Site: saxony
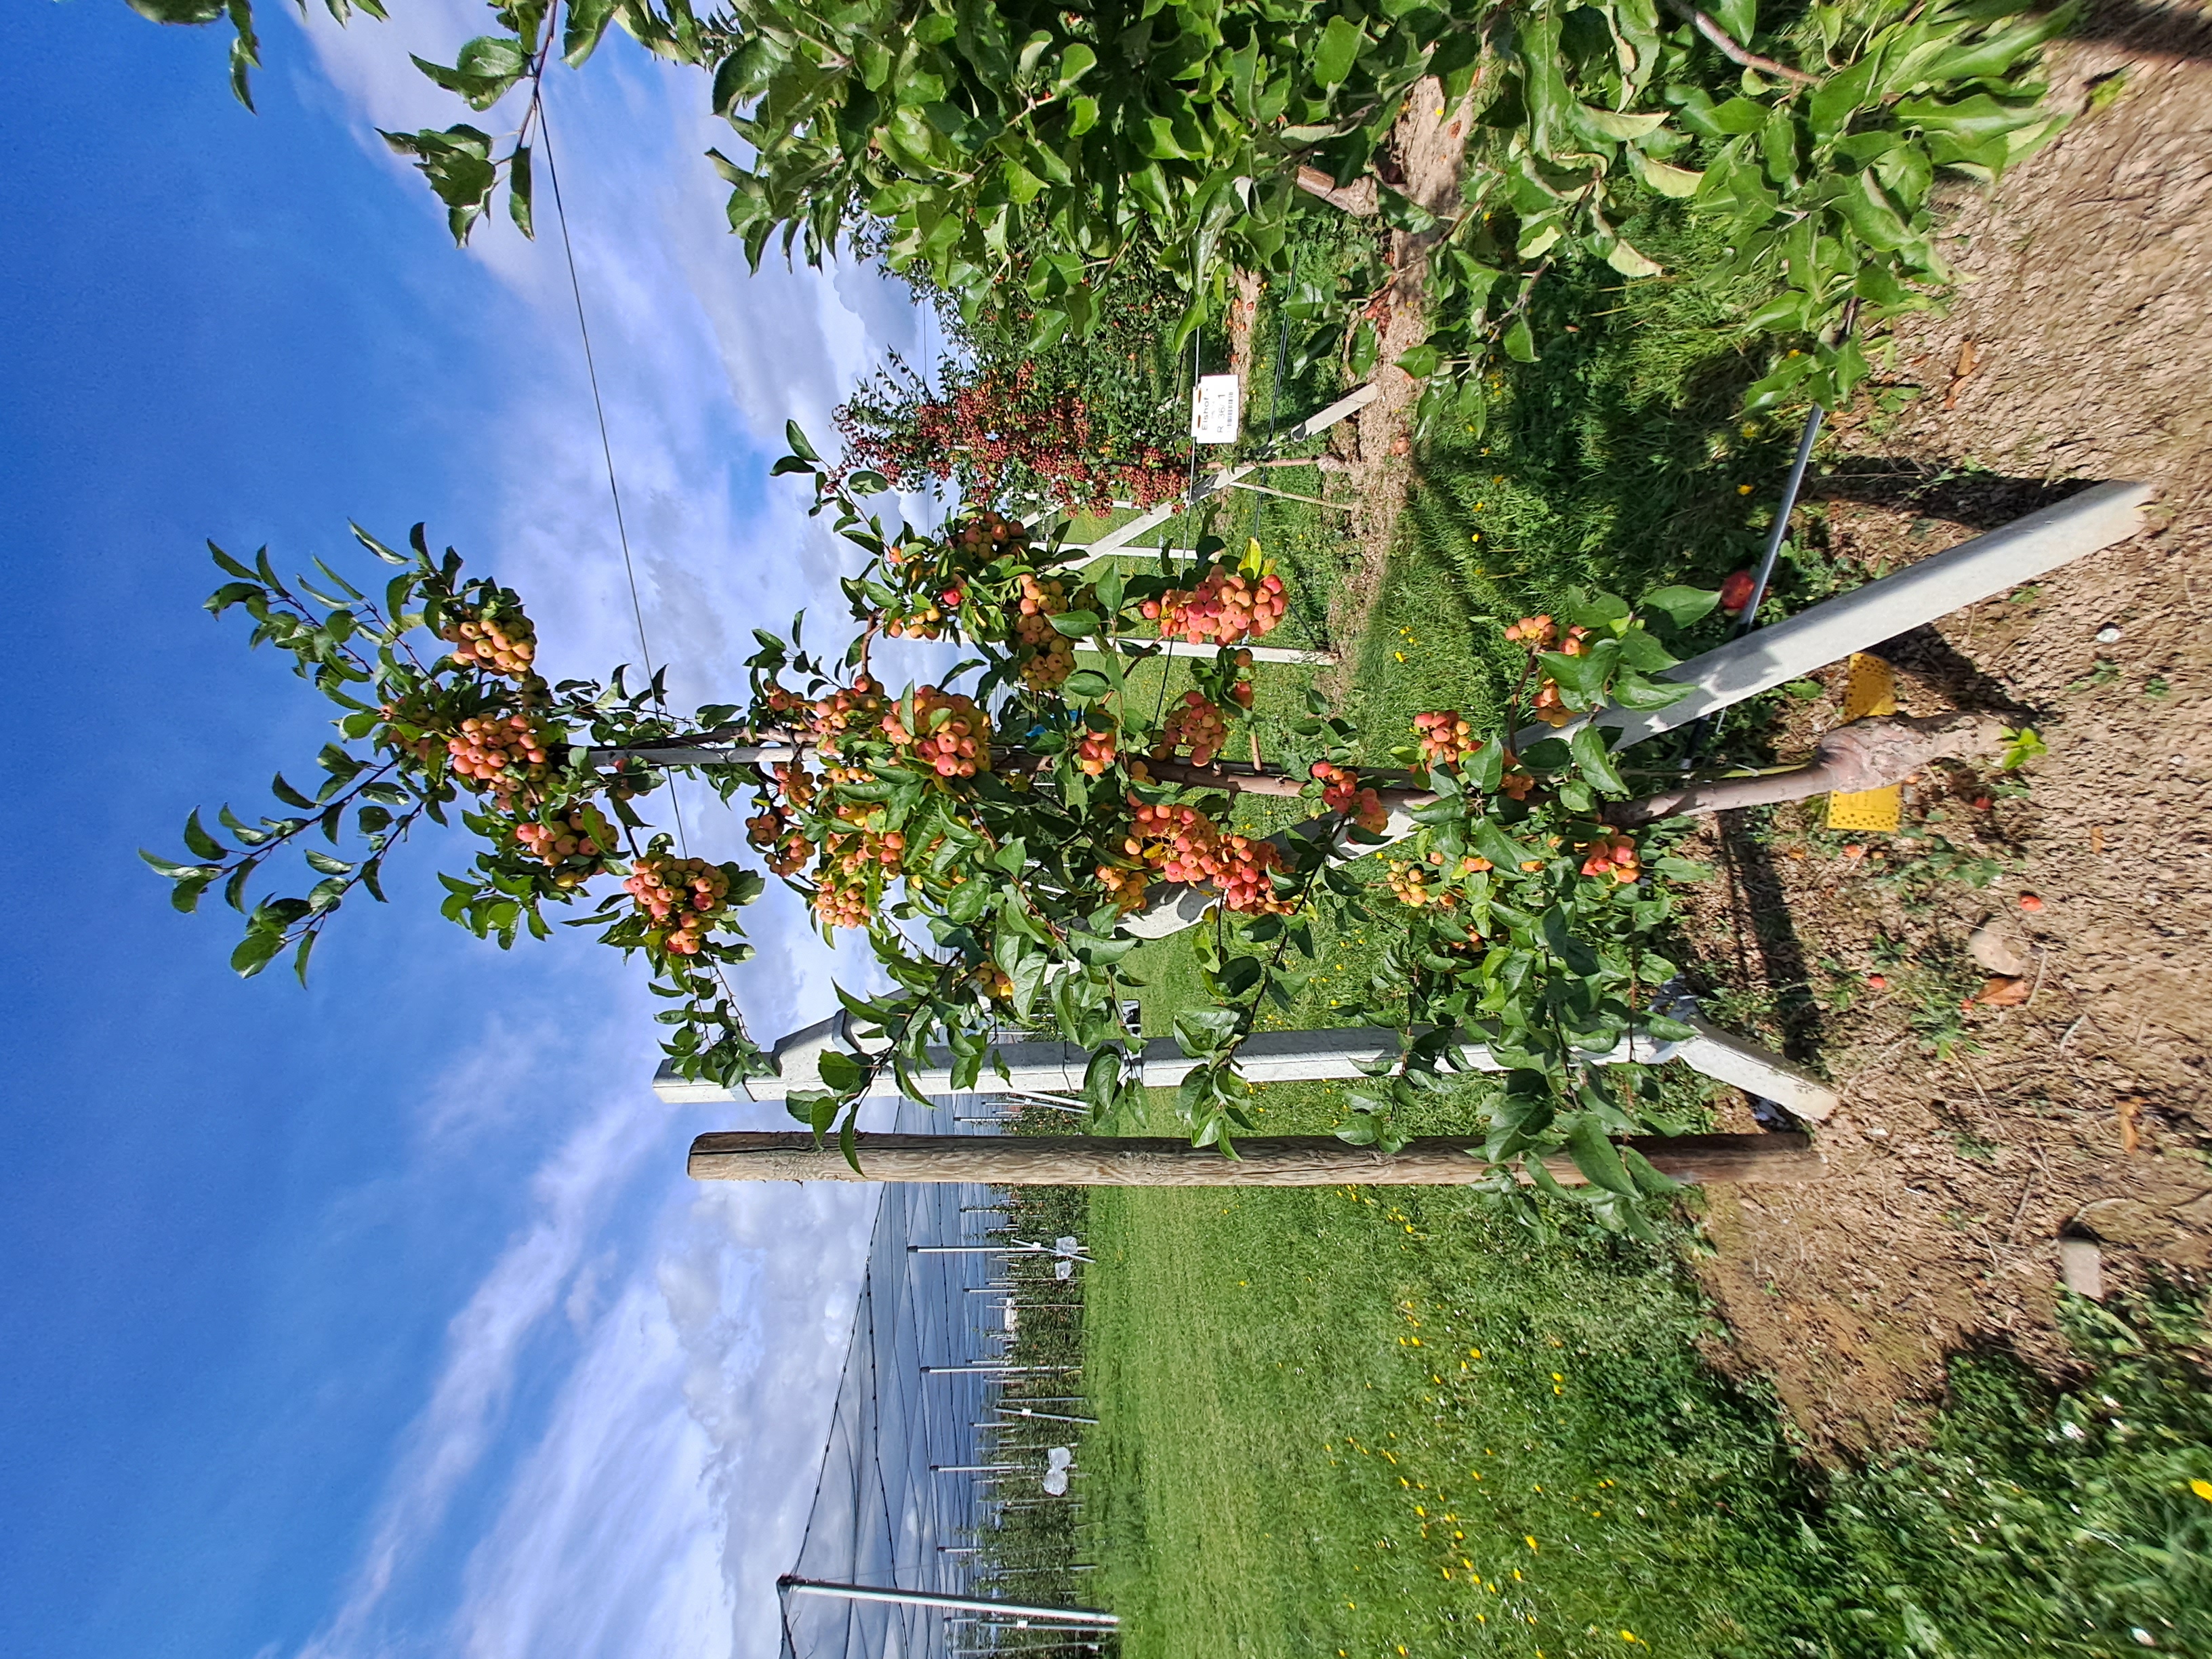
Growth stage (BBCH 87): Maturity of fruit and seed